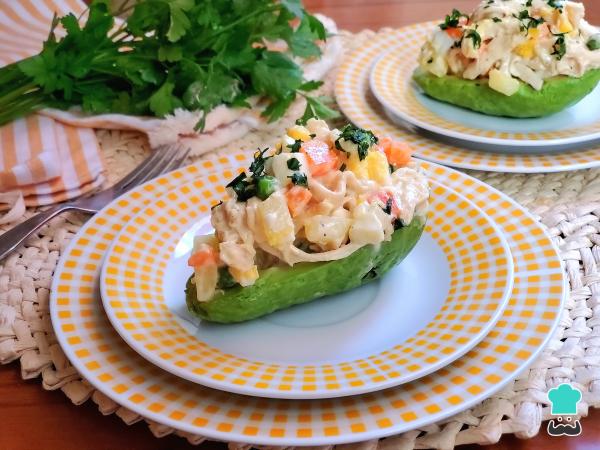
Rellena las paltas, decora con perejil picado y buen provecho. Cuéntanos en los comentarios tu opinión y comparte con nosotros una fotografía del resultado final.